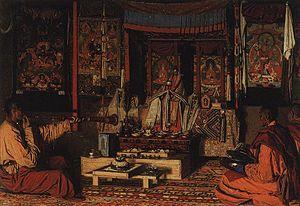
La Série du Turkestan est un ensemble de tableaux du peintre russe Vassili Verechtchaguine, réalisés dans les années 1871=1873 à Munich, sous l'influence de ses séjours en Asie Centrale en 1867-1868 et en 1869-1870. Cette série comprend également une petite sous-série intitulée Les Barbares que l'artiste a décidé de distinguer, pour lui donner une signification indépendante. Cette sous-série est consacrée exclusivement aux sujets militaires.